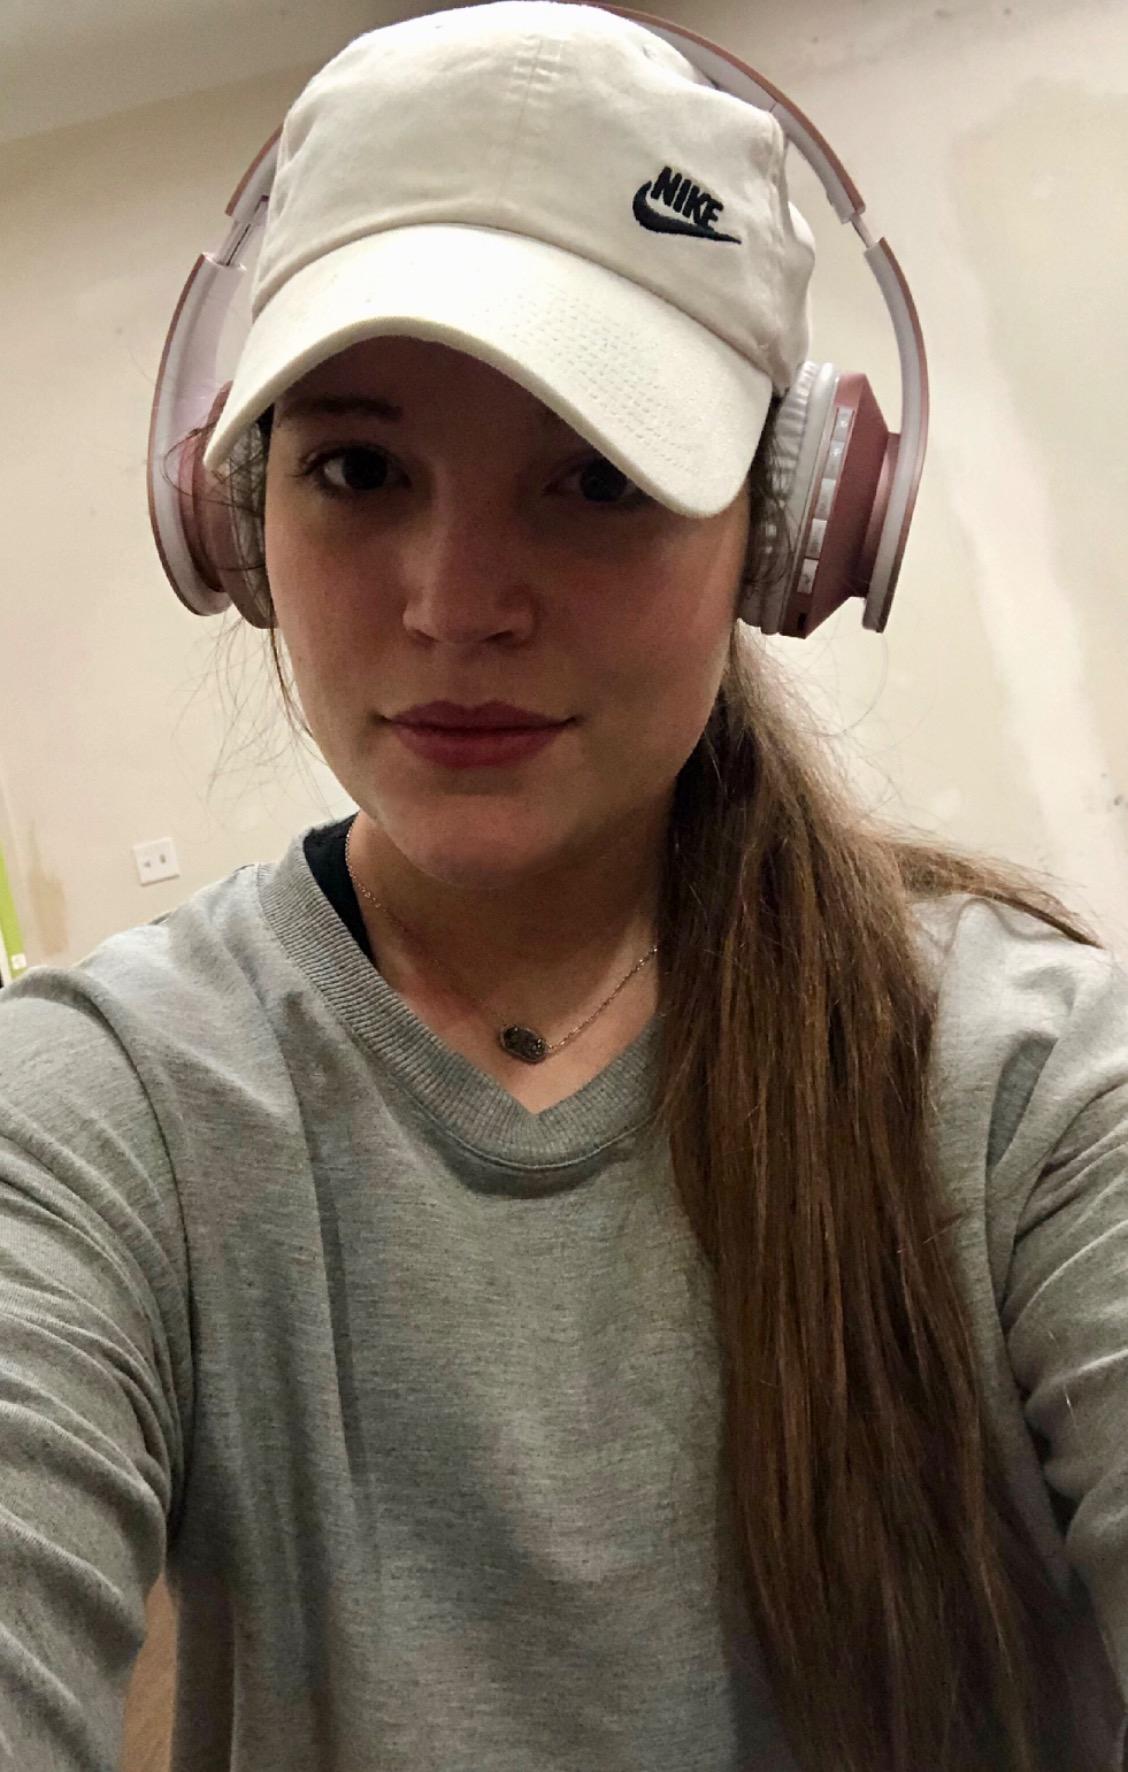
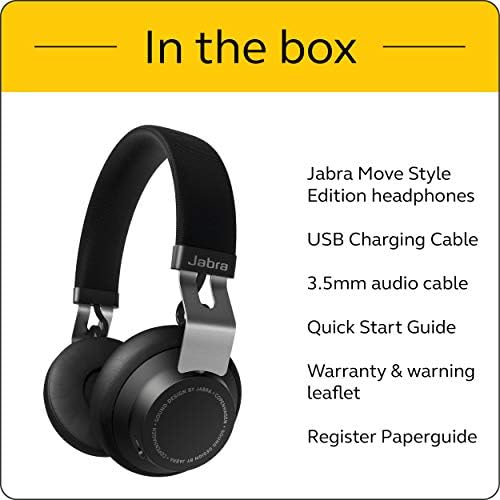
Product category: headphones
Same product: no